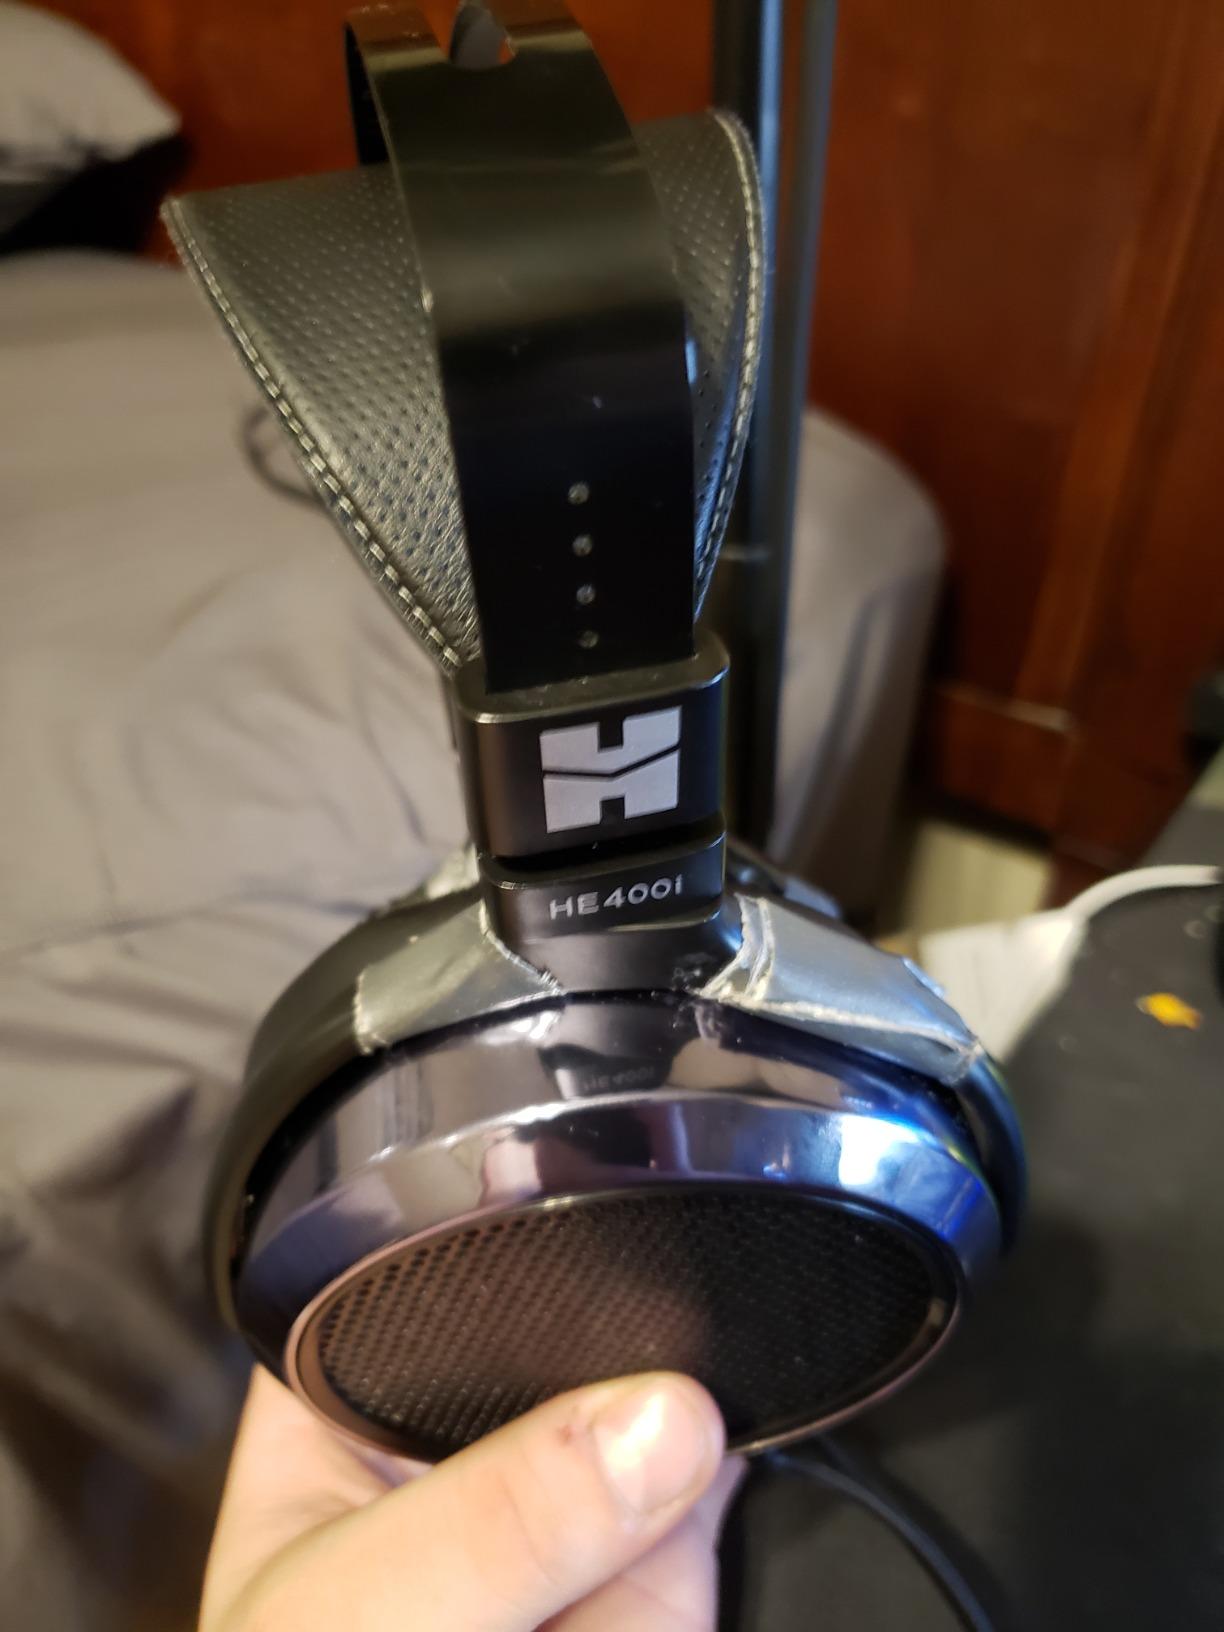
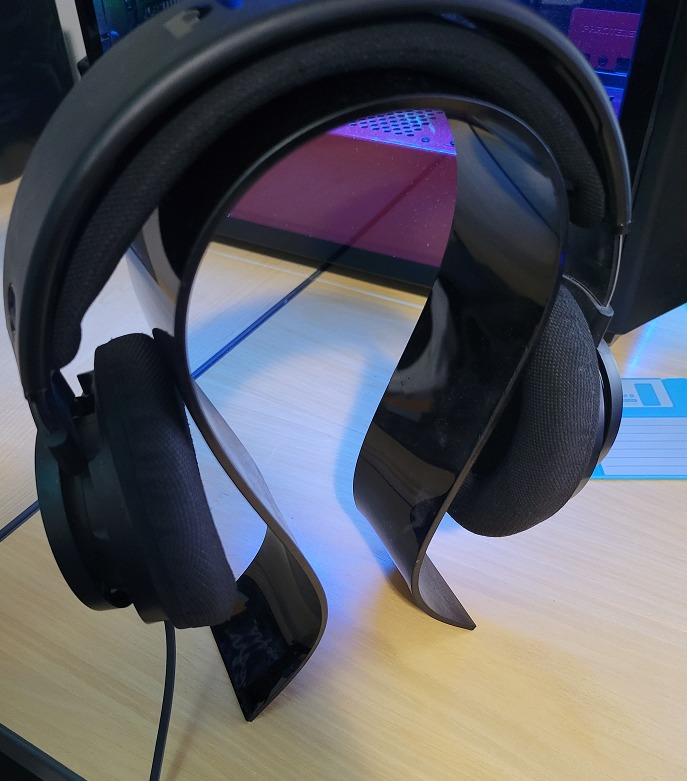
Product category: headphones
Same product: no